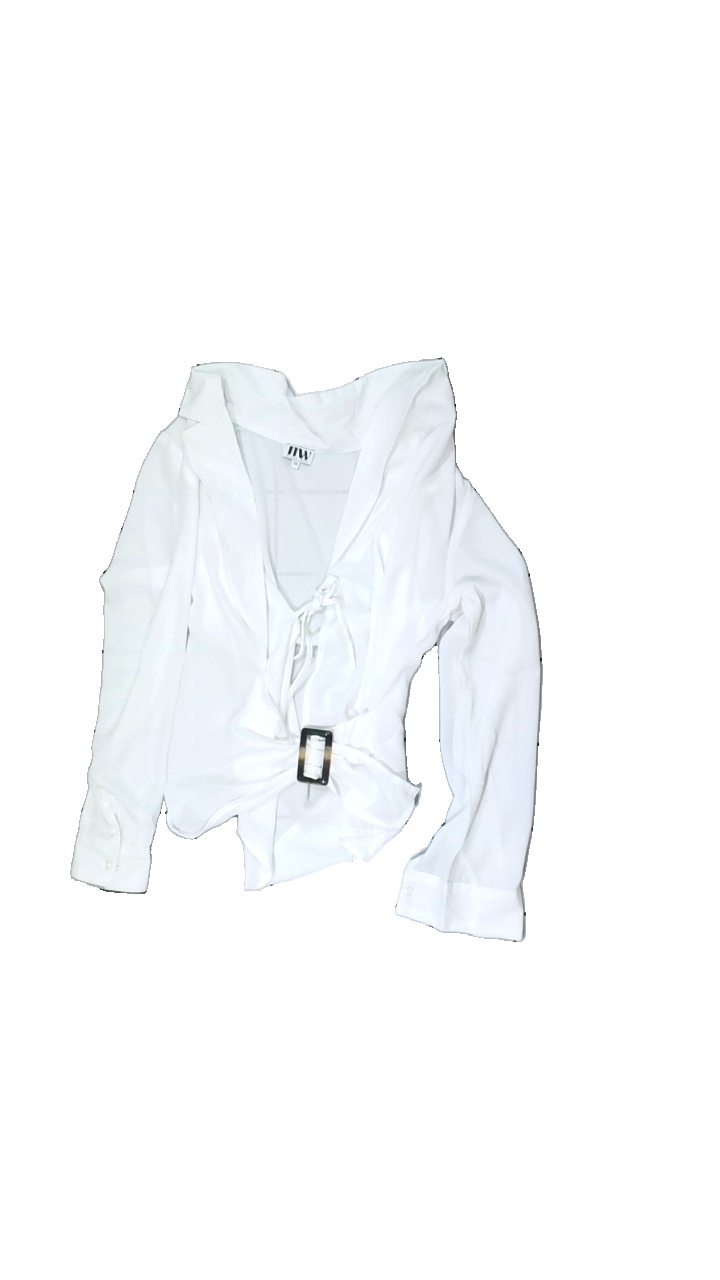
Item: Blouse (Ladies)
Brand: Make Way
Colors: White
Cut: Regular
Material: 100% polyester
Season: All
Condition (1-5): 4
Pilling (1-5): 5
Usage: Reuse
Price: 50-100